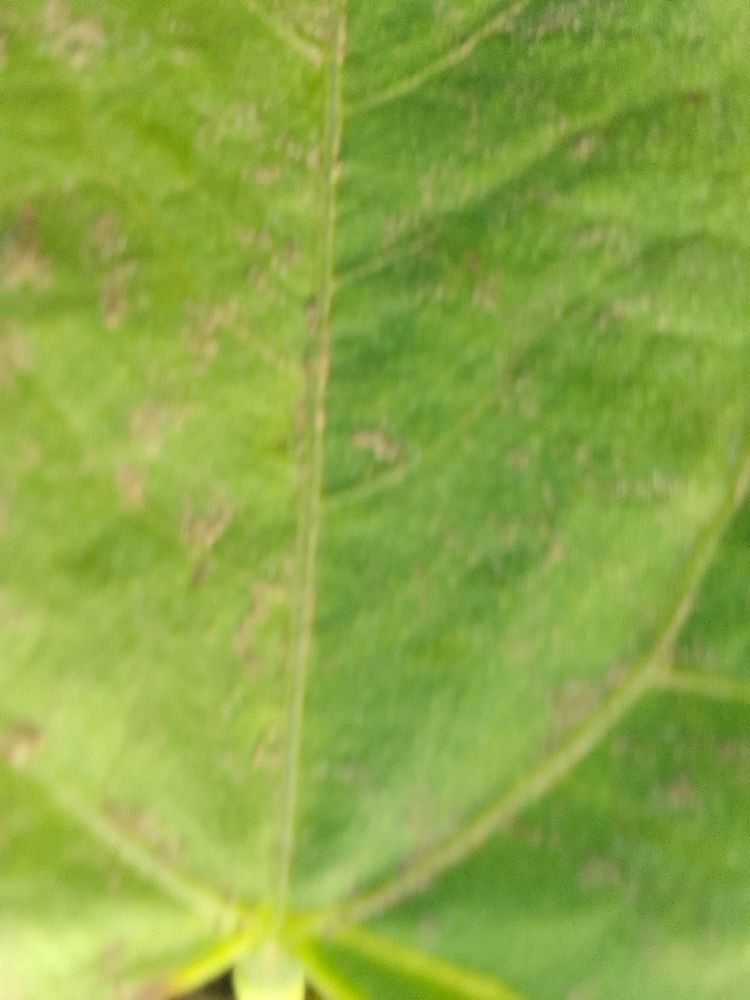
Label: healthy